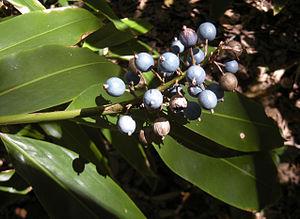
Alpinia caerulea est une espèce de plante herbacée vivace du genre Alpinia de la famille des Zingiberaceae, originaire d'Australie, de l'Est du Queensland au Nord-Est de la Nouvelle-Galles du Sud, ainsi que de Papouasie-Nouvelle-Guinée.